Morris House (Washington, D.C.)

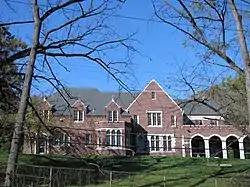

The Morris House is an historic building located at 4001 Linnean Drive, Northwest, Washington, D.C., in the Forest Hills neighborhood, next to Rock Creek Park.